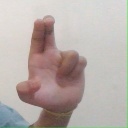
अक्षर: आ